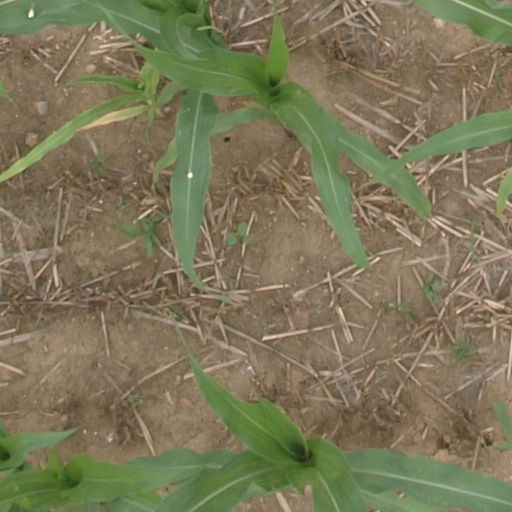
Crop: maize; corn